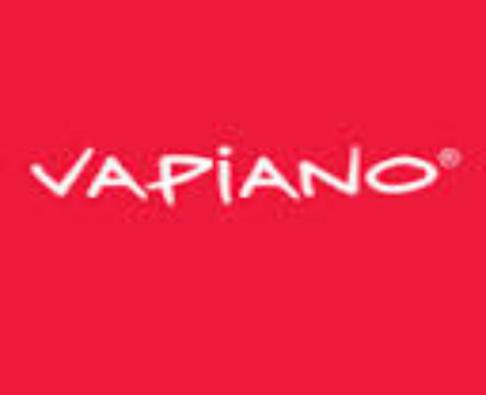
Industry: Food